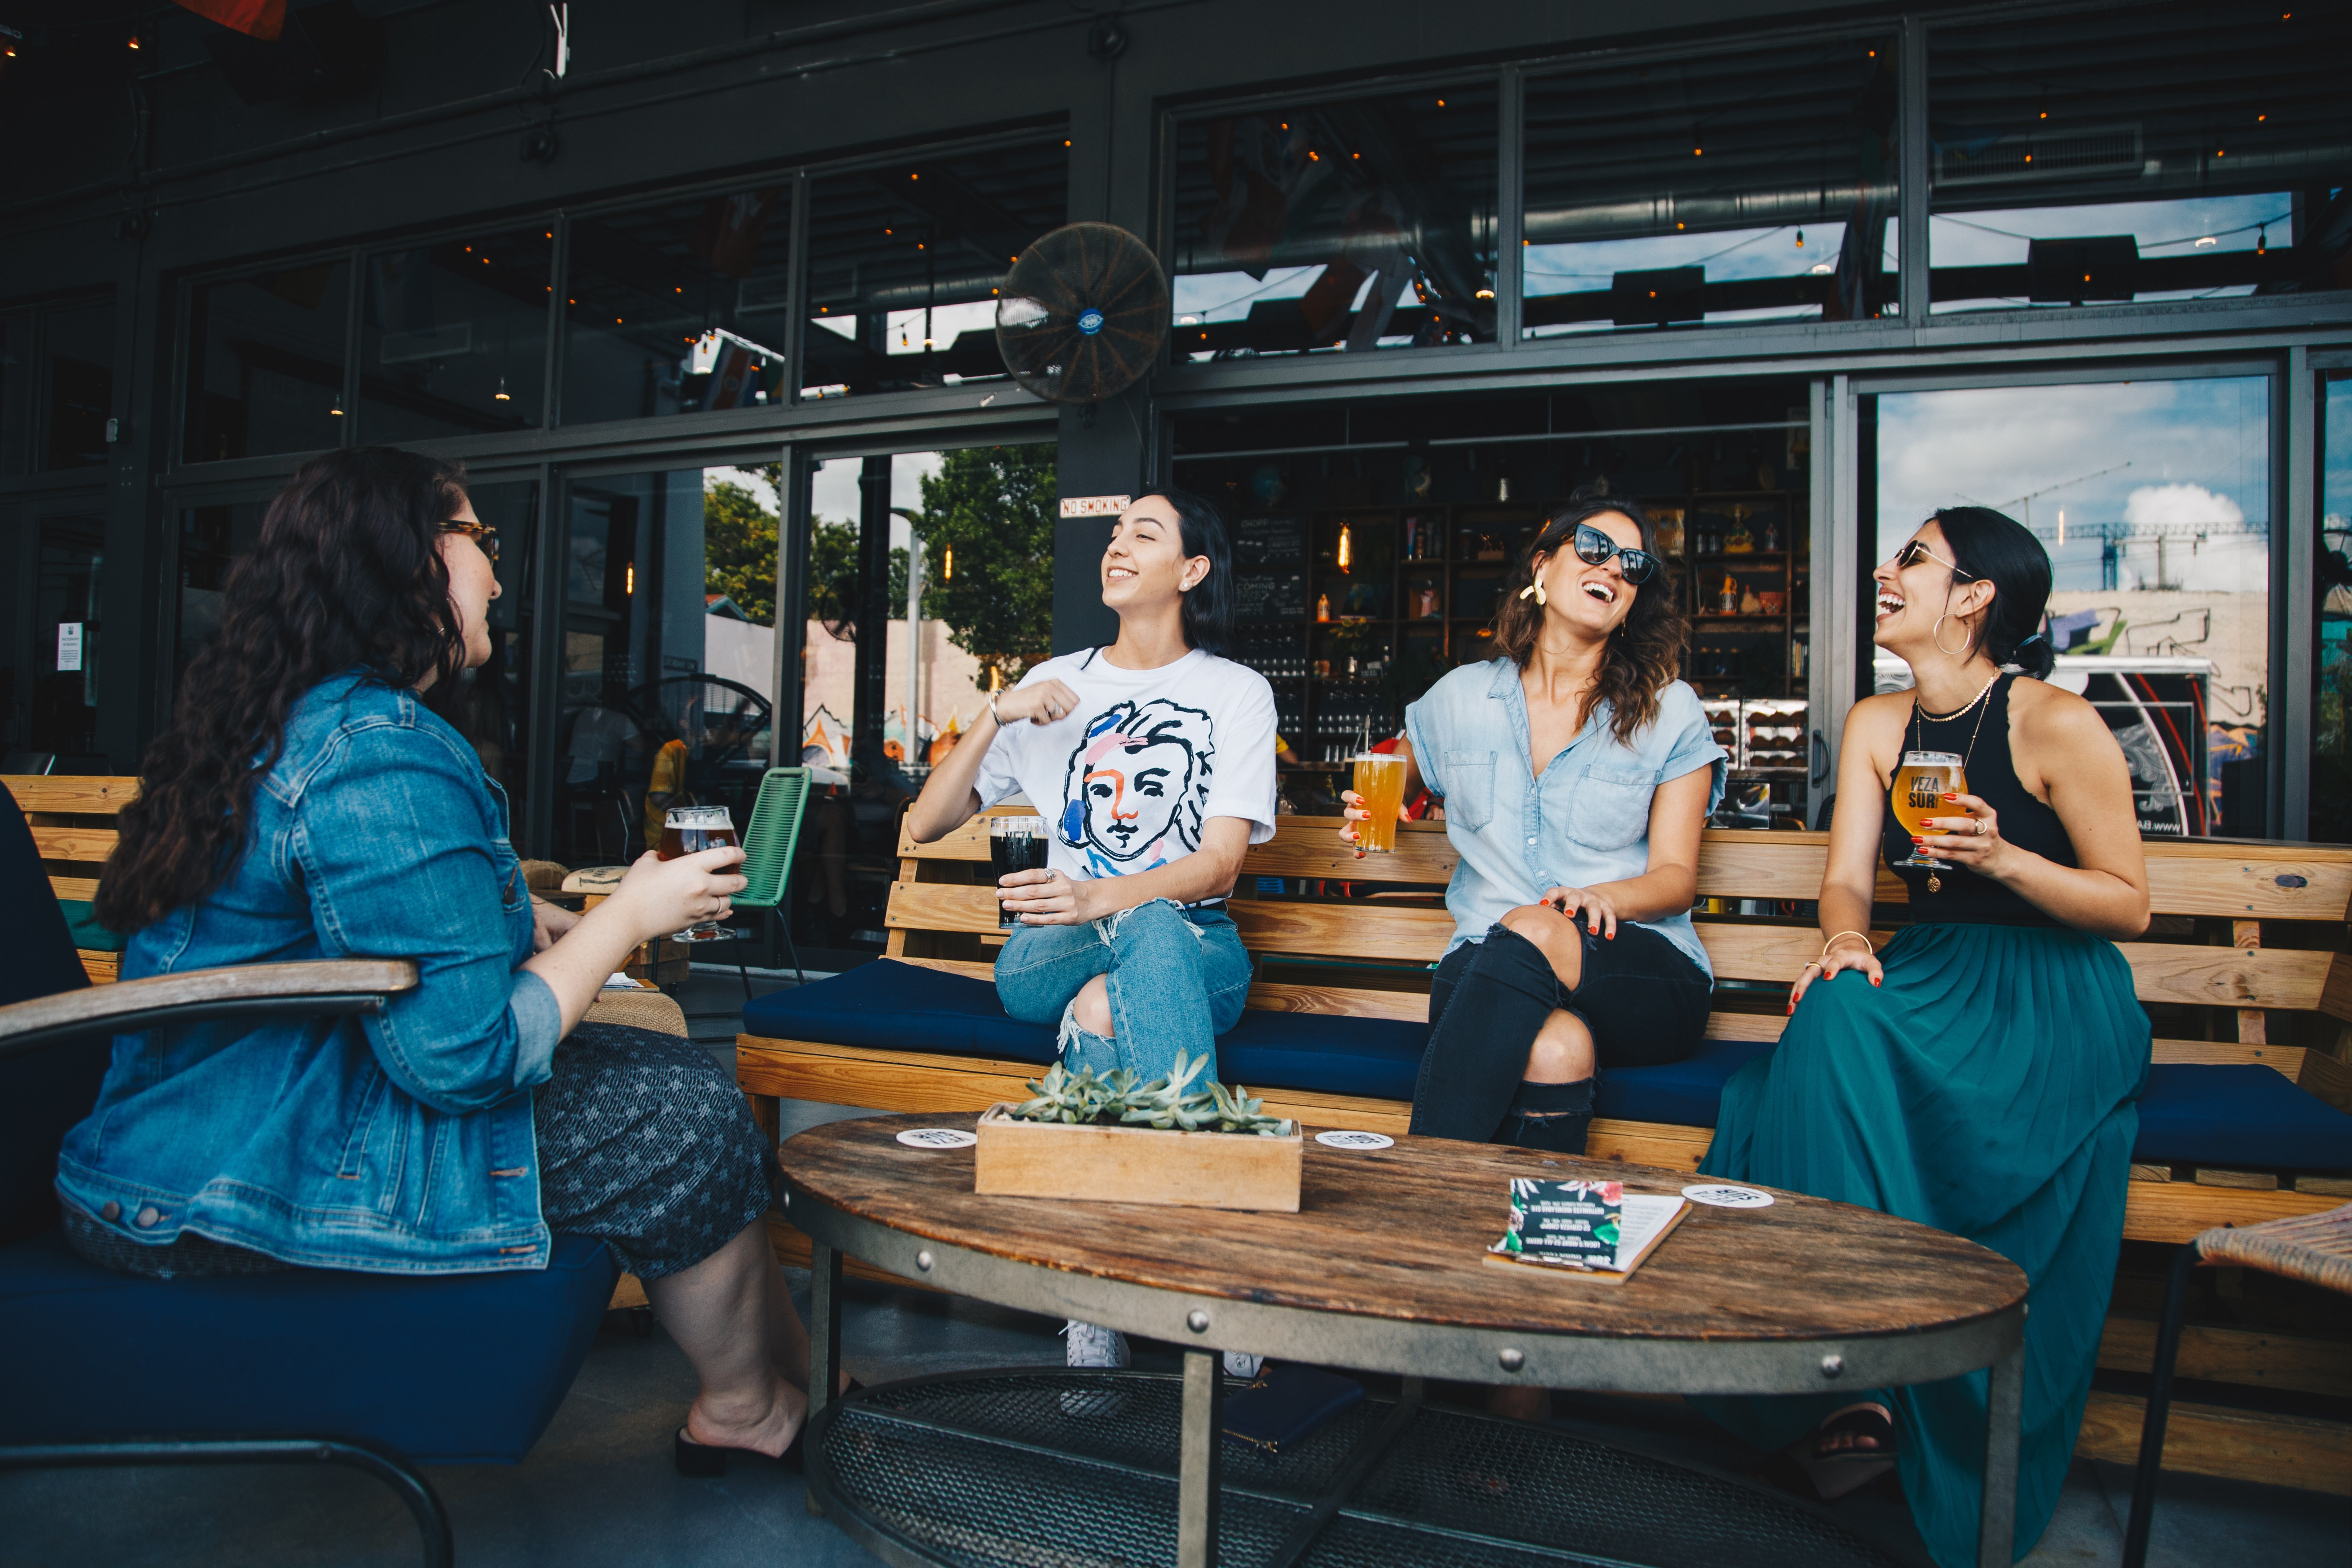
table, restaurant, leisure, vacation, room, sitting, event, photography, furniture, recreation, night, conversation, tourism